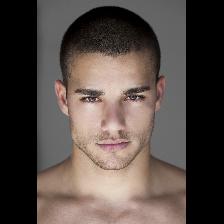
Label: Human